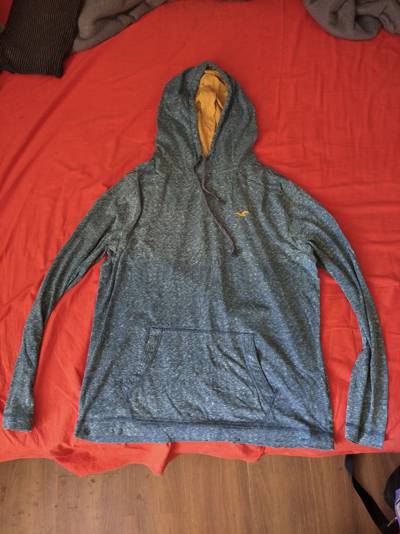
Waste category: clothes